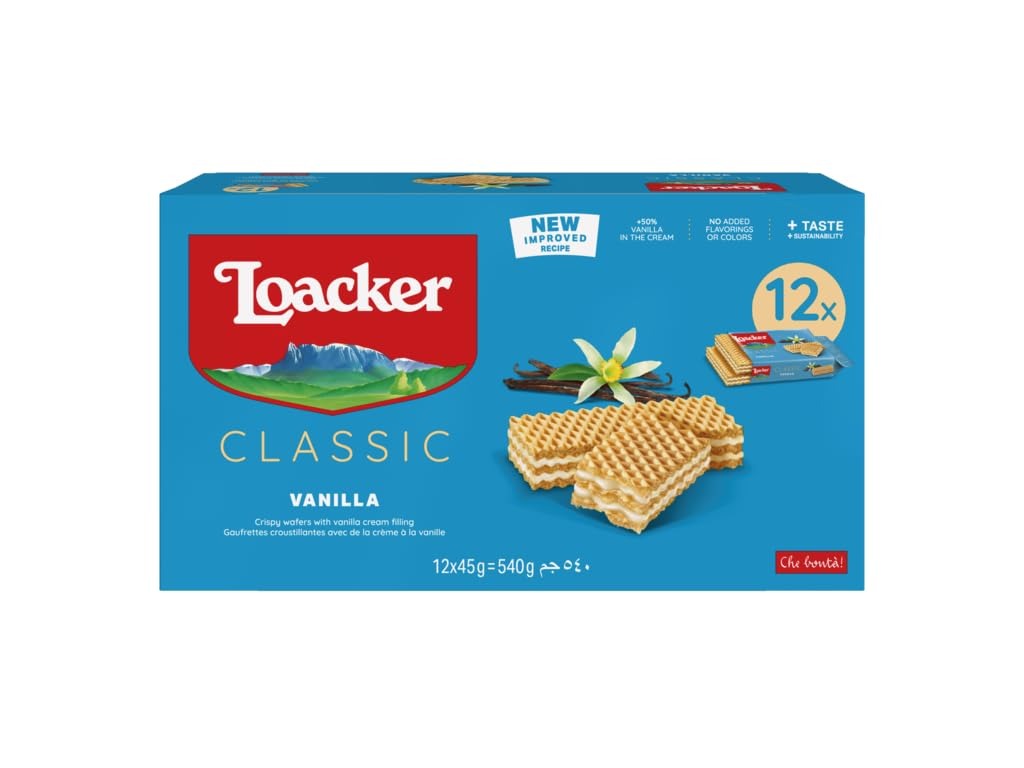
Item Name: Loacker Class Cookie Wafer, Vanilla, 1.59 Ounce (Pack of 12)
Bullet Point: Wafers
Value: 19.08
Unit: Fl Oz

Price: 13.99